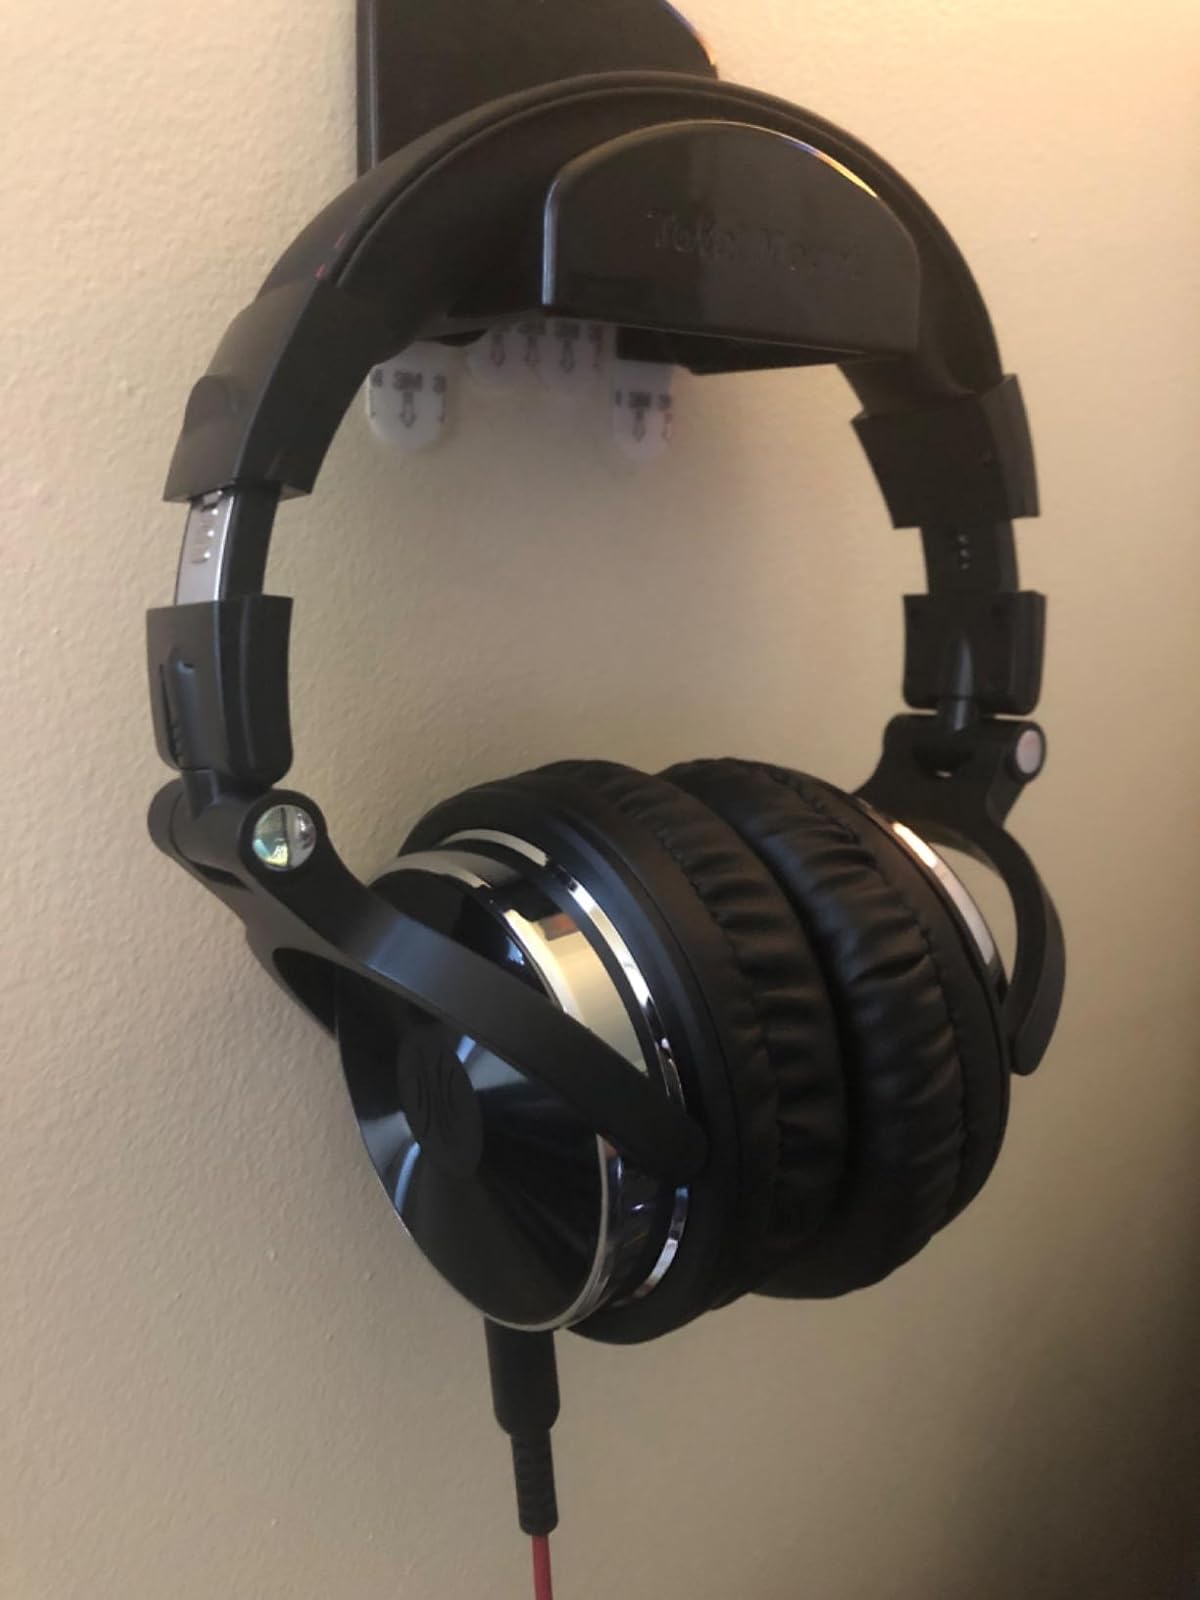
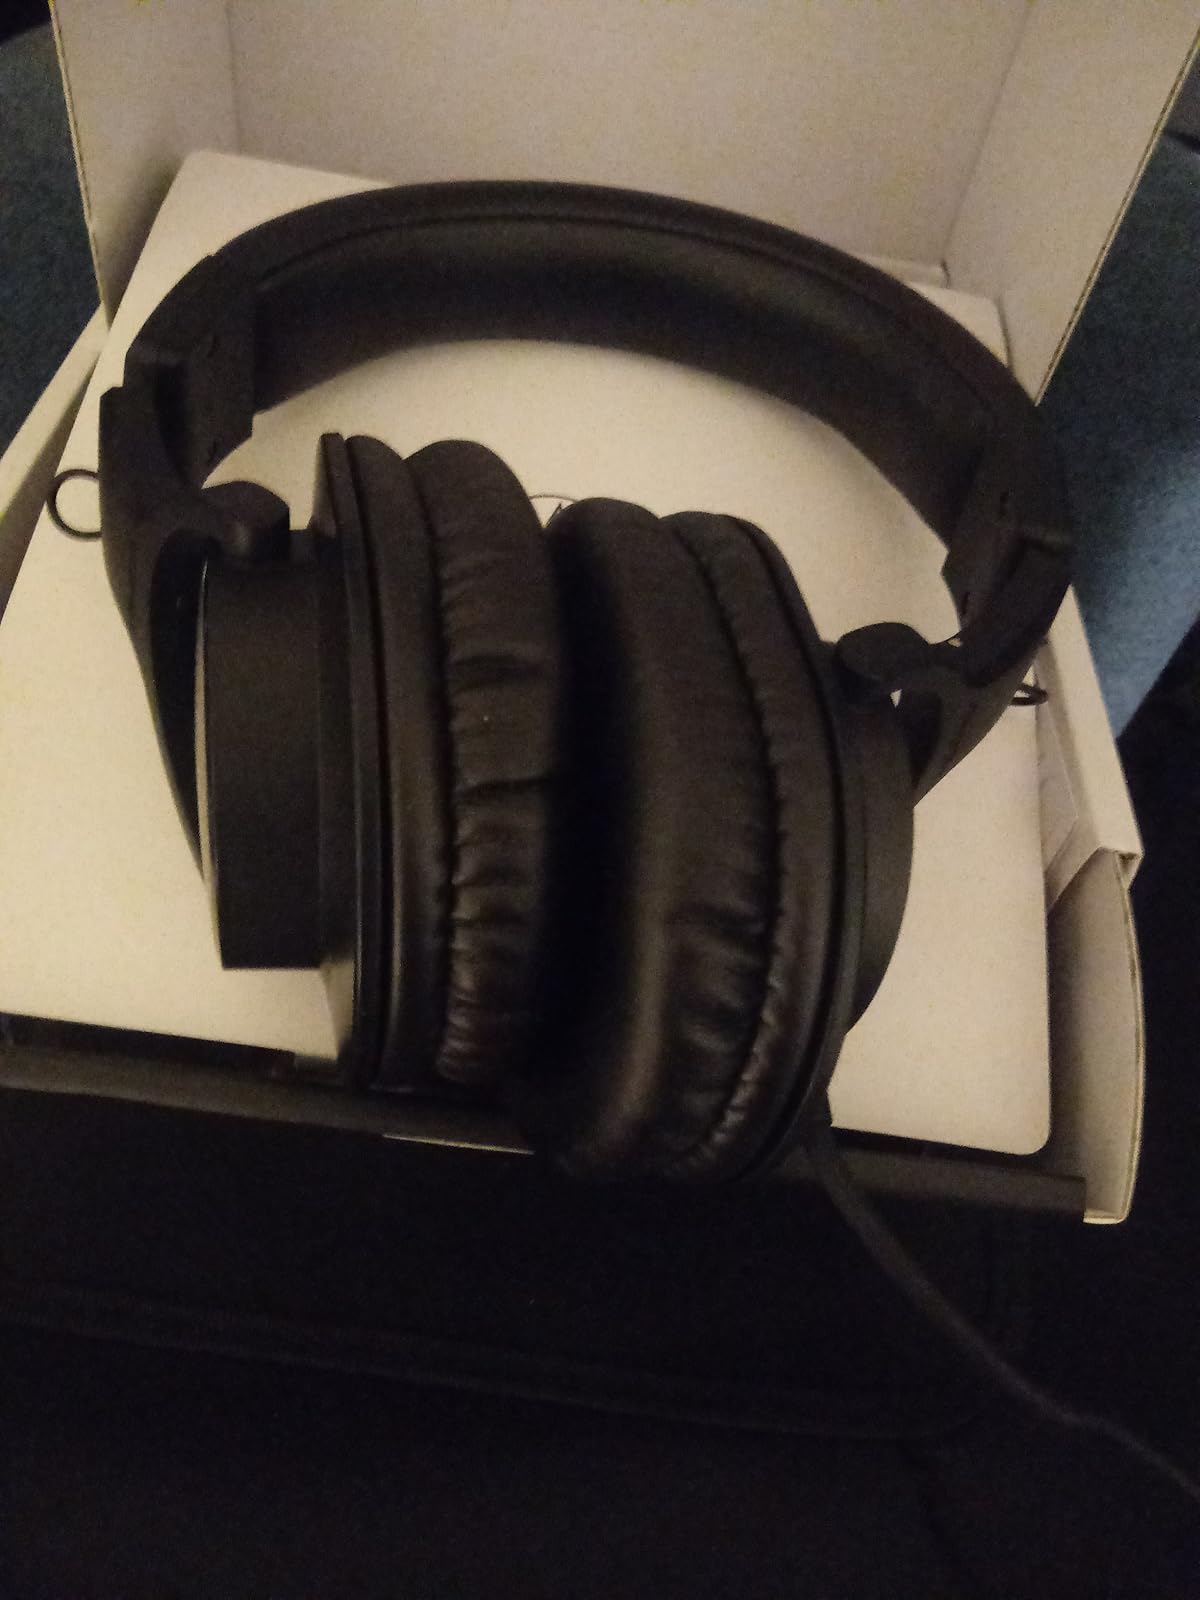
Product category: headphones
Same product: no